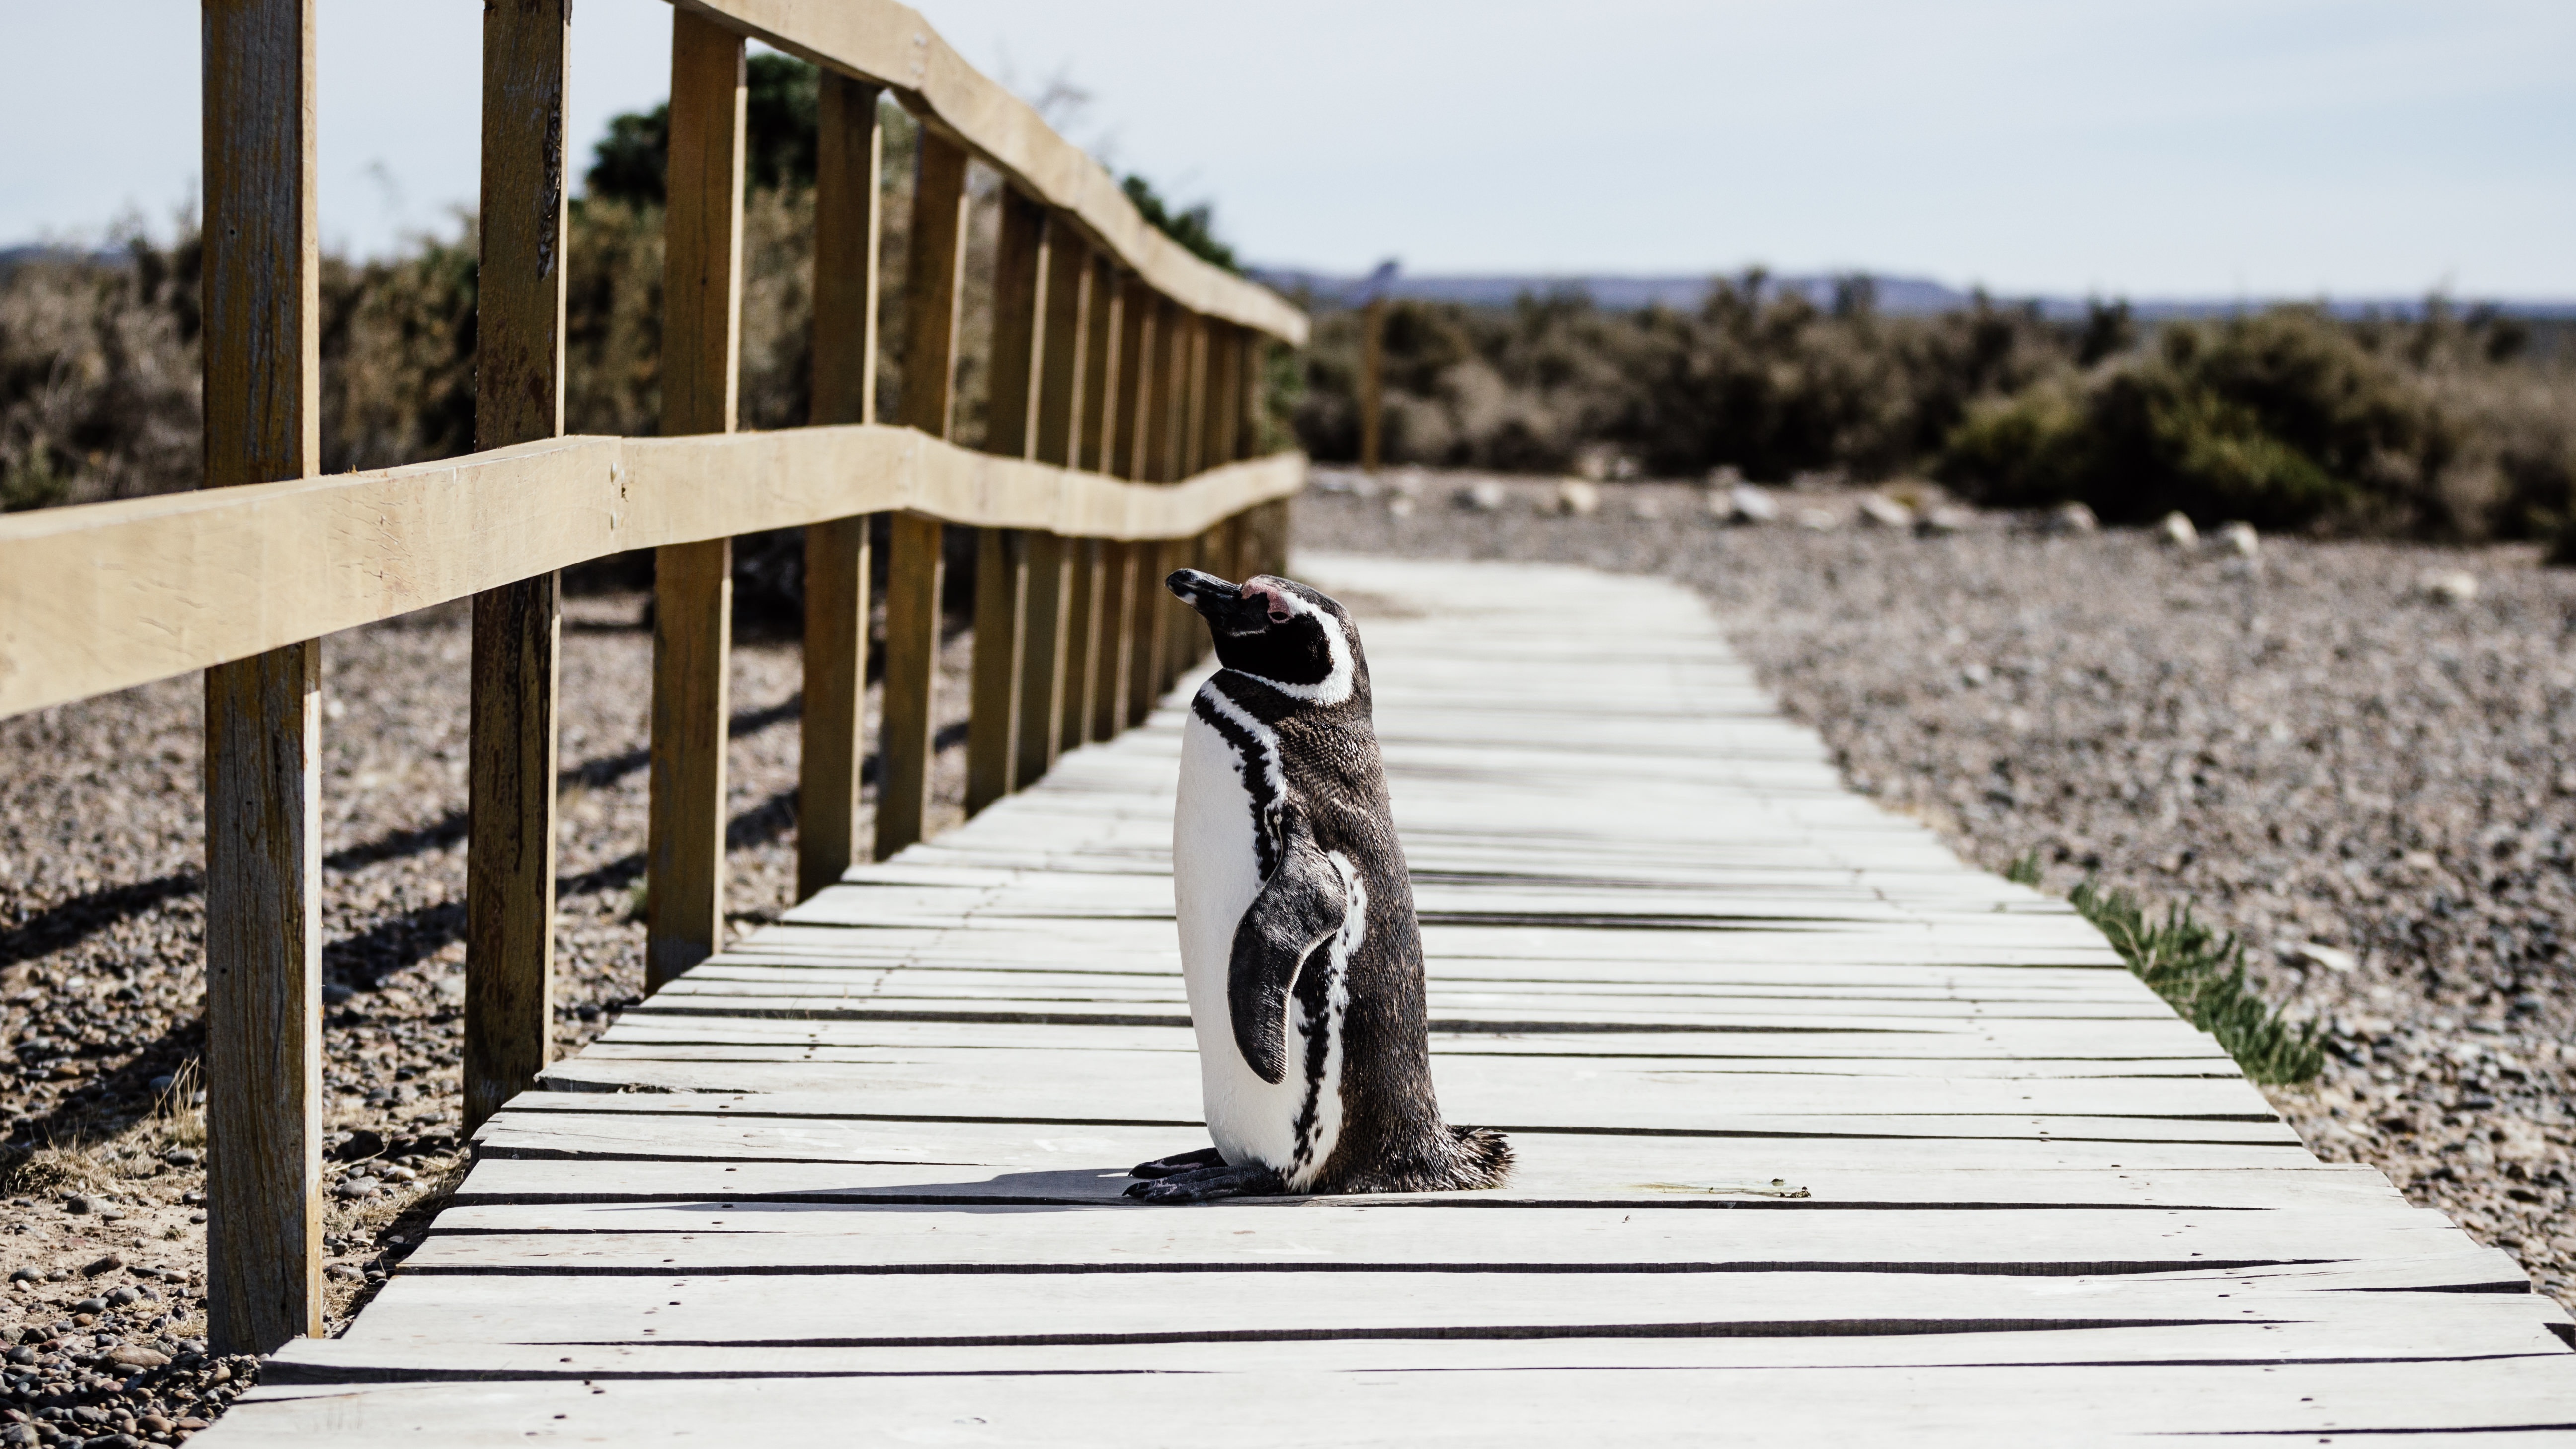
path, bird, wing, boardwalk, wood, track, road, walkway, penguin, flipper, outdoor structure